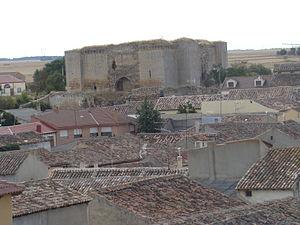
Villalba de los Alcores est une commune de la province de Valladolid dans la communauté autonome de Castille-et-León en Espagne.